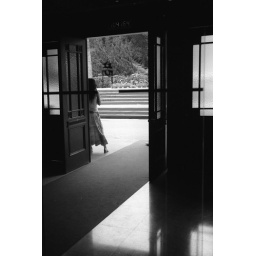
the front door of shanghai art museum in nanjing west road